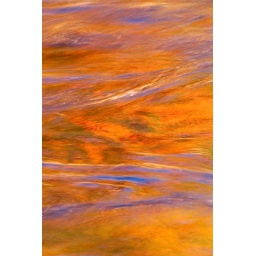
On the mad river in fall, colors caused by foliage and blue sky